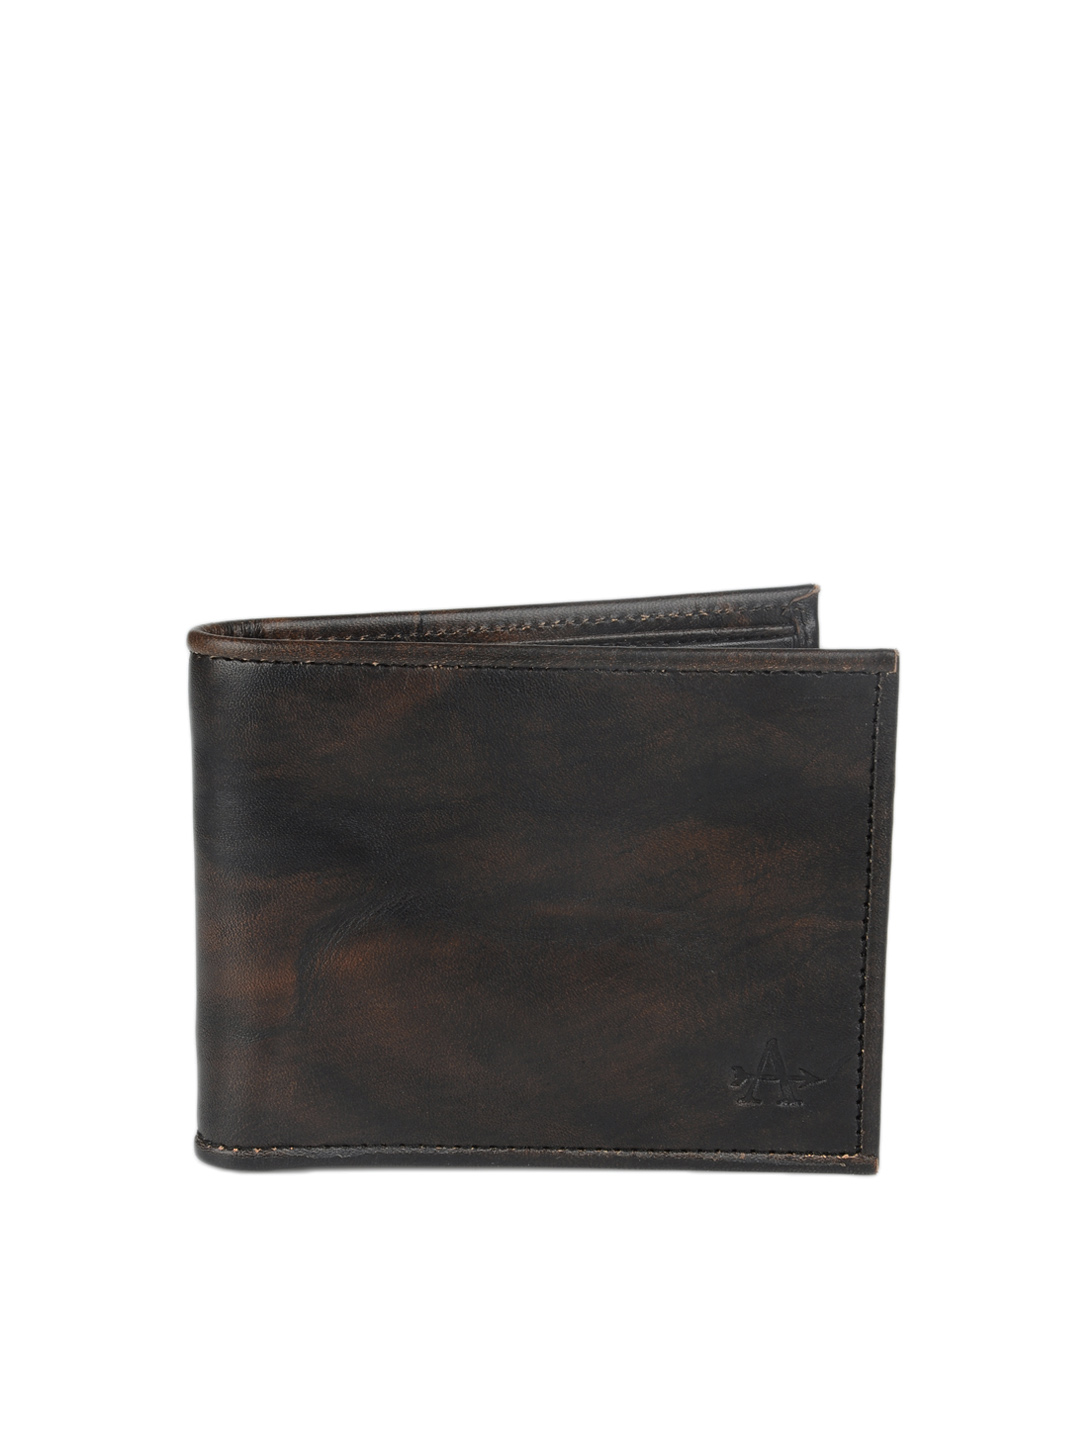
Arrow Men Two Toned Wallet
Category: Accessories / Wallets / Wallets
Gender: Men
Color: Black
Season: Summer 2012
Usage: Casual